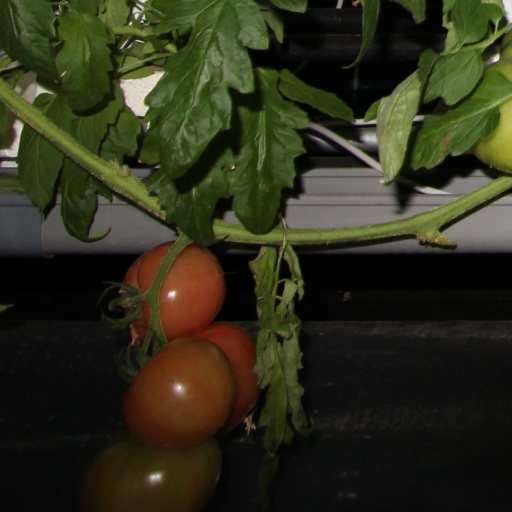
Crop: tomato